Tornado outbreak of May 4–6, 2007

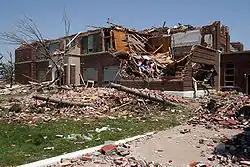
The destroyed Greensburg High School after the tornado.

Two schools, a Tractor Supply Company store, the Greensburg City Hall and other businesses fell victim to the violent winds and were destroyed or flattened. A motel on the west side of town was severely damaged, trees throughout the town were completely denuded and stripped clean of all bark, and vehicles were thrown hundreds of yards and mangled beyond recognition. Several fire hydrants were ripped from the ground in town as well. Greensburg High School was mostly destroyed by the tornado, sustaining high-end EF4 damage. One wing of the school was completely flattened, despite being well-built and constructed with triple-thick masonry walls.